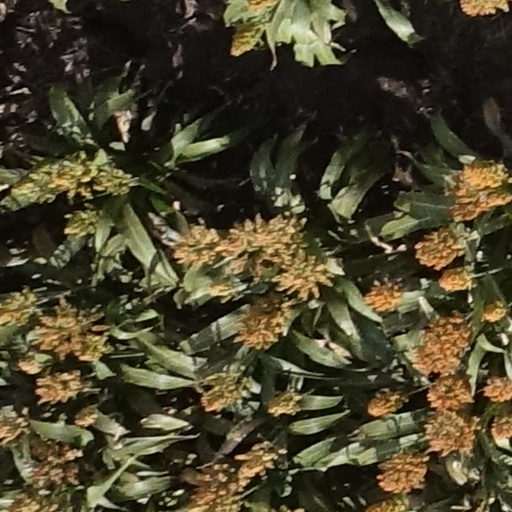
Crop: sorghum